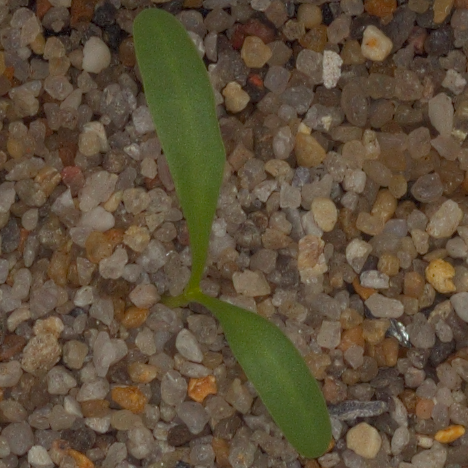
Label: sugar_beet